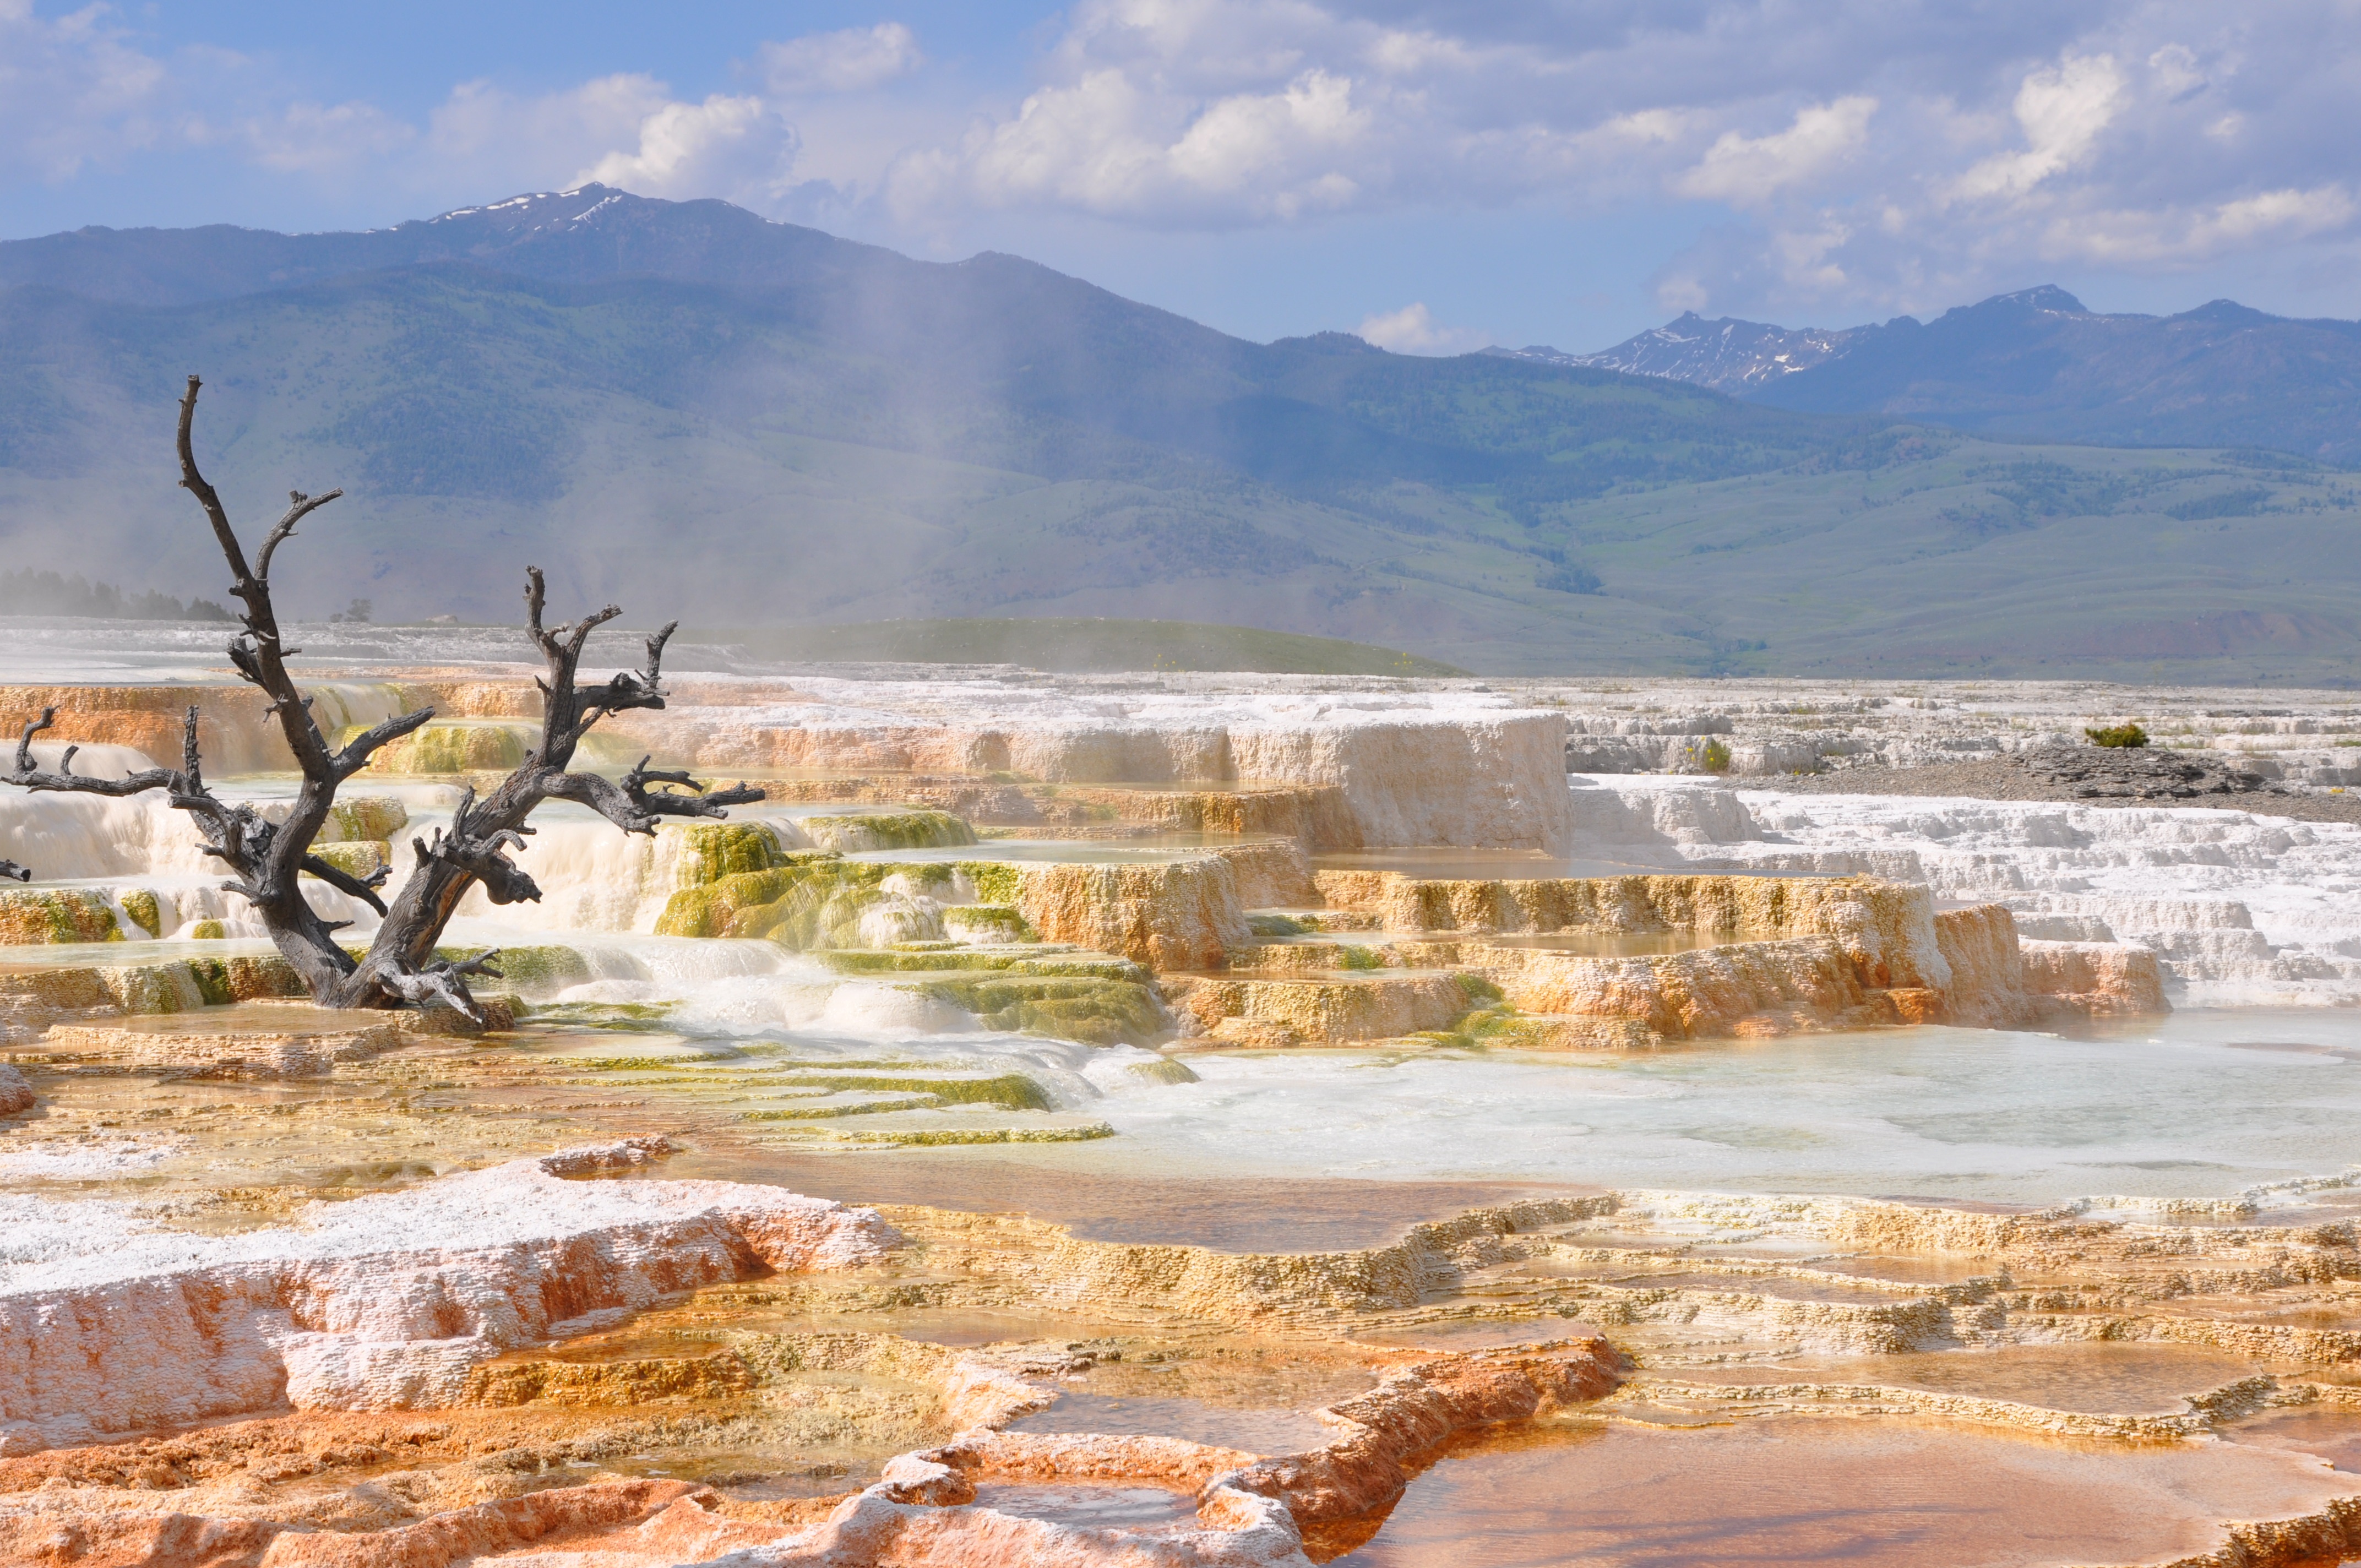
landscape, sea, coast, wilderness, mountain, valley, yellowstone, plateau, thermal, landform, hot springs, geographical feature